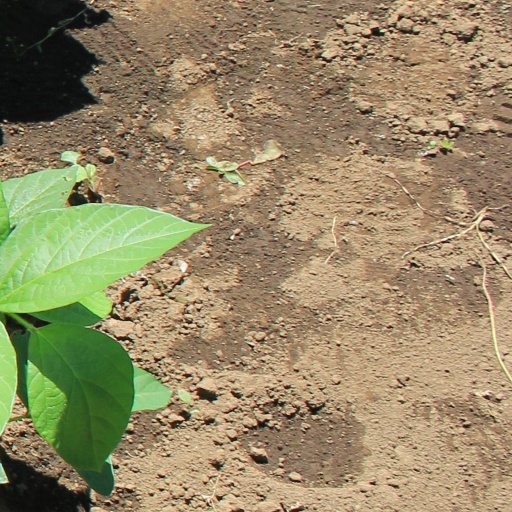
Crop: soybean